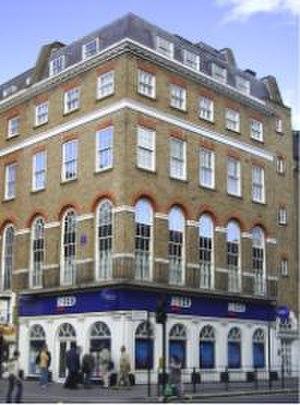
Hey Jude est une chanson des Beatles parue en single le 26 août 1968 aux États-Unis et quatre jours plus tard au Royaume-Uni, avec Revolution de John Lennon en face B. C’est le premier disque des Beatles publié sous leur propre label, Apple Records. Composée par le seul Paul McCartney — mais créditée Lennon/McCartney, comme pour toutes les chansons du groupe composées par l’un ou l’autre —, Hey Jude était destinée à soutenir Julian Lennon, le fils de John, lors du divorce de ses parents.